Vălcani

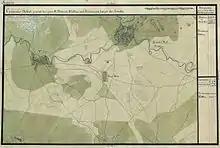
Vălcani ("Walkan") on the "Josephinische Landesaufnahme" of 1769–1772

The first data about Valcani appear in documents from 1256, when it was called "Kyuolkan", being inhabited by "blaci" (Romanians) and "biseni" (probably Pechenegs). It was first owned by the , in 1647 it was donated to János Horváth-Kissevics, and in 1717 it became the property of the Habsburg emperor. After the annexation of Banat by Hungary, the estate was sold to the Batthyány family, and in 1850 Simon Sinas became the owner. He later sold the property to several owners.